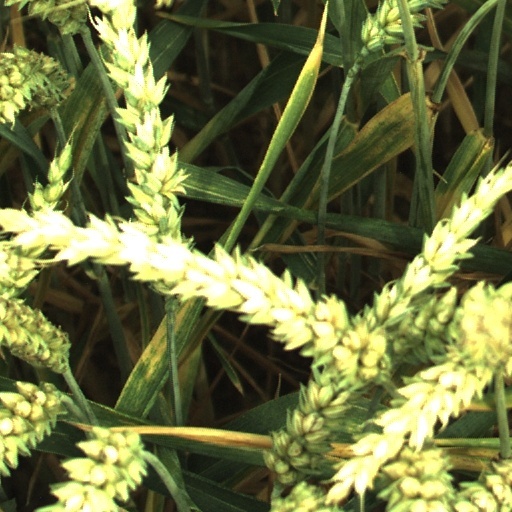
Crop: wheat